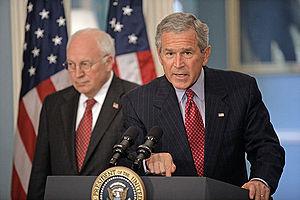
Les évènements de l'année 2009 aux États-Unis.
Les évènements de l'année 2009 aux États-Unis.
Le discours de Stephen Colbert au dîner des correspondants de la Maison-Blanche est un événement qui se déroule le 29 avril 2006. Après le dîner organisé par l'association des correspondants de la Maison-Blanche, qui se tient à l'hôtel Hilton de Washington, D.C., l'humoriste américain Stephen Colbert fait un numéro de stand-up de plus de vingt minutes, diffusé en direct sur les réseaux câblés C-SPAN et MSNBC. Tradition perpétuée depuis 1924, le dîner est l'occasion pour les présidents en exercice de faire de l'autodérision à la fin du dîner, suivis ou précédés par un comique ou un animateur de télévision.